Scientific University of the South

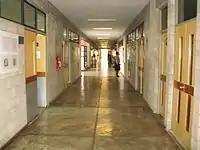
Former Hall A, 2009 - Campus Villa 1

The former Hall A was equipped, remodeled and re-inaugurated in 2013 as "Fernando Cabieses Molina" Research Hall. The building stands as the mainstay of scientific production in the university. Besides several research and teaching laboratories, it has an anatomy amphitheater.